Nudgee Beach, Queensland

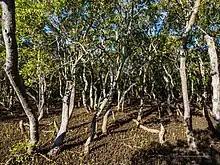
Grey mangroves ("Avicennia marina") predominate around Nudgee Creek

The name "Nudgee" comes from the Yuggera word in the Yugarabul dialect, "nardha" meaning "place of ducks", from "nar" meaning "duck" and "dha" meaning "place".